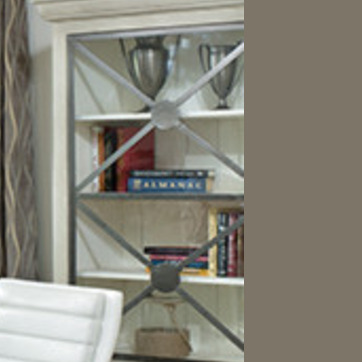
Material: paper